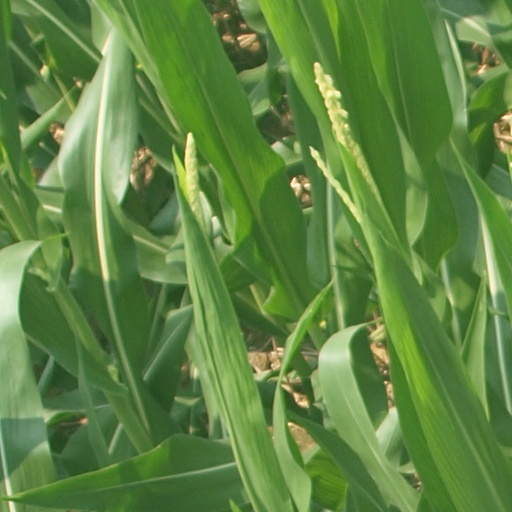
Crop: maize; corn